Legible London

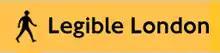
The Legible London logo

Legible London is a citywide wayfinding system for London, operated by Transport for London (TfL). The system is designed to provide a consistent visual language and wayfinding system across the city, allowing visitors and local residents to easily gain local geographic knowledge regardless of the area they are in. It is the world's largest municipal wayfinding system.